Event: Nepal Earthquake
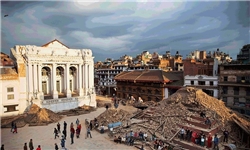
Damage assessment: damage